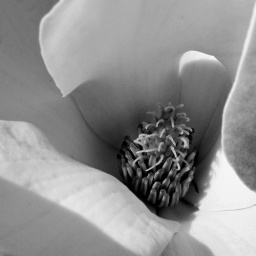
Flowers in black and white